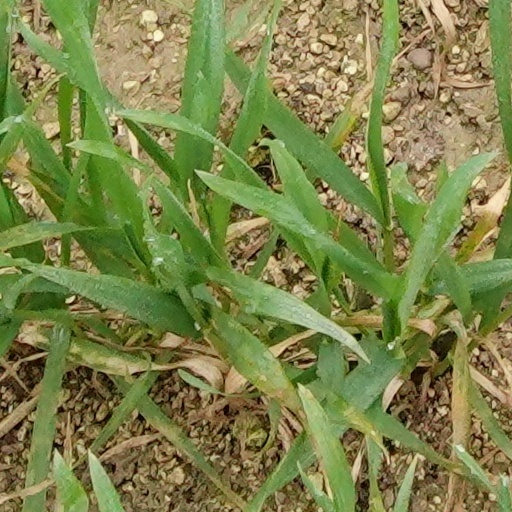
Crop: wheat